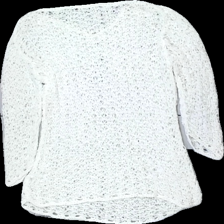
View: back
Type: Top
Category: Ladies
Brand: Wico
Colors: White
Material: 51% nylon 49% bomull
Pattern: Other
Cut: C-collar
Size: L
Season: All
Stains: Minor
Damage: smuts fläckar
Damage location: middle center
Price range: <50
Recommended usage: Export
Description: genomskinlig stickad top